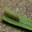
Label: caterpillar